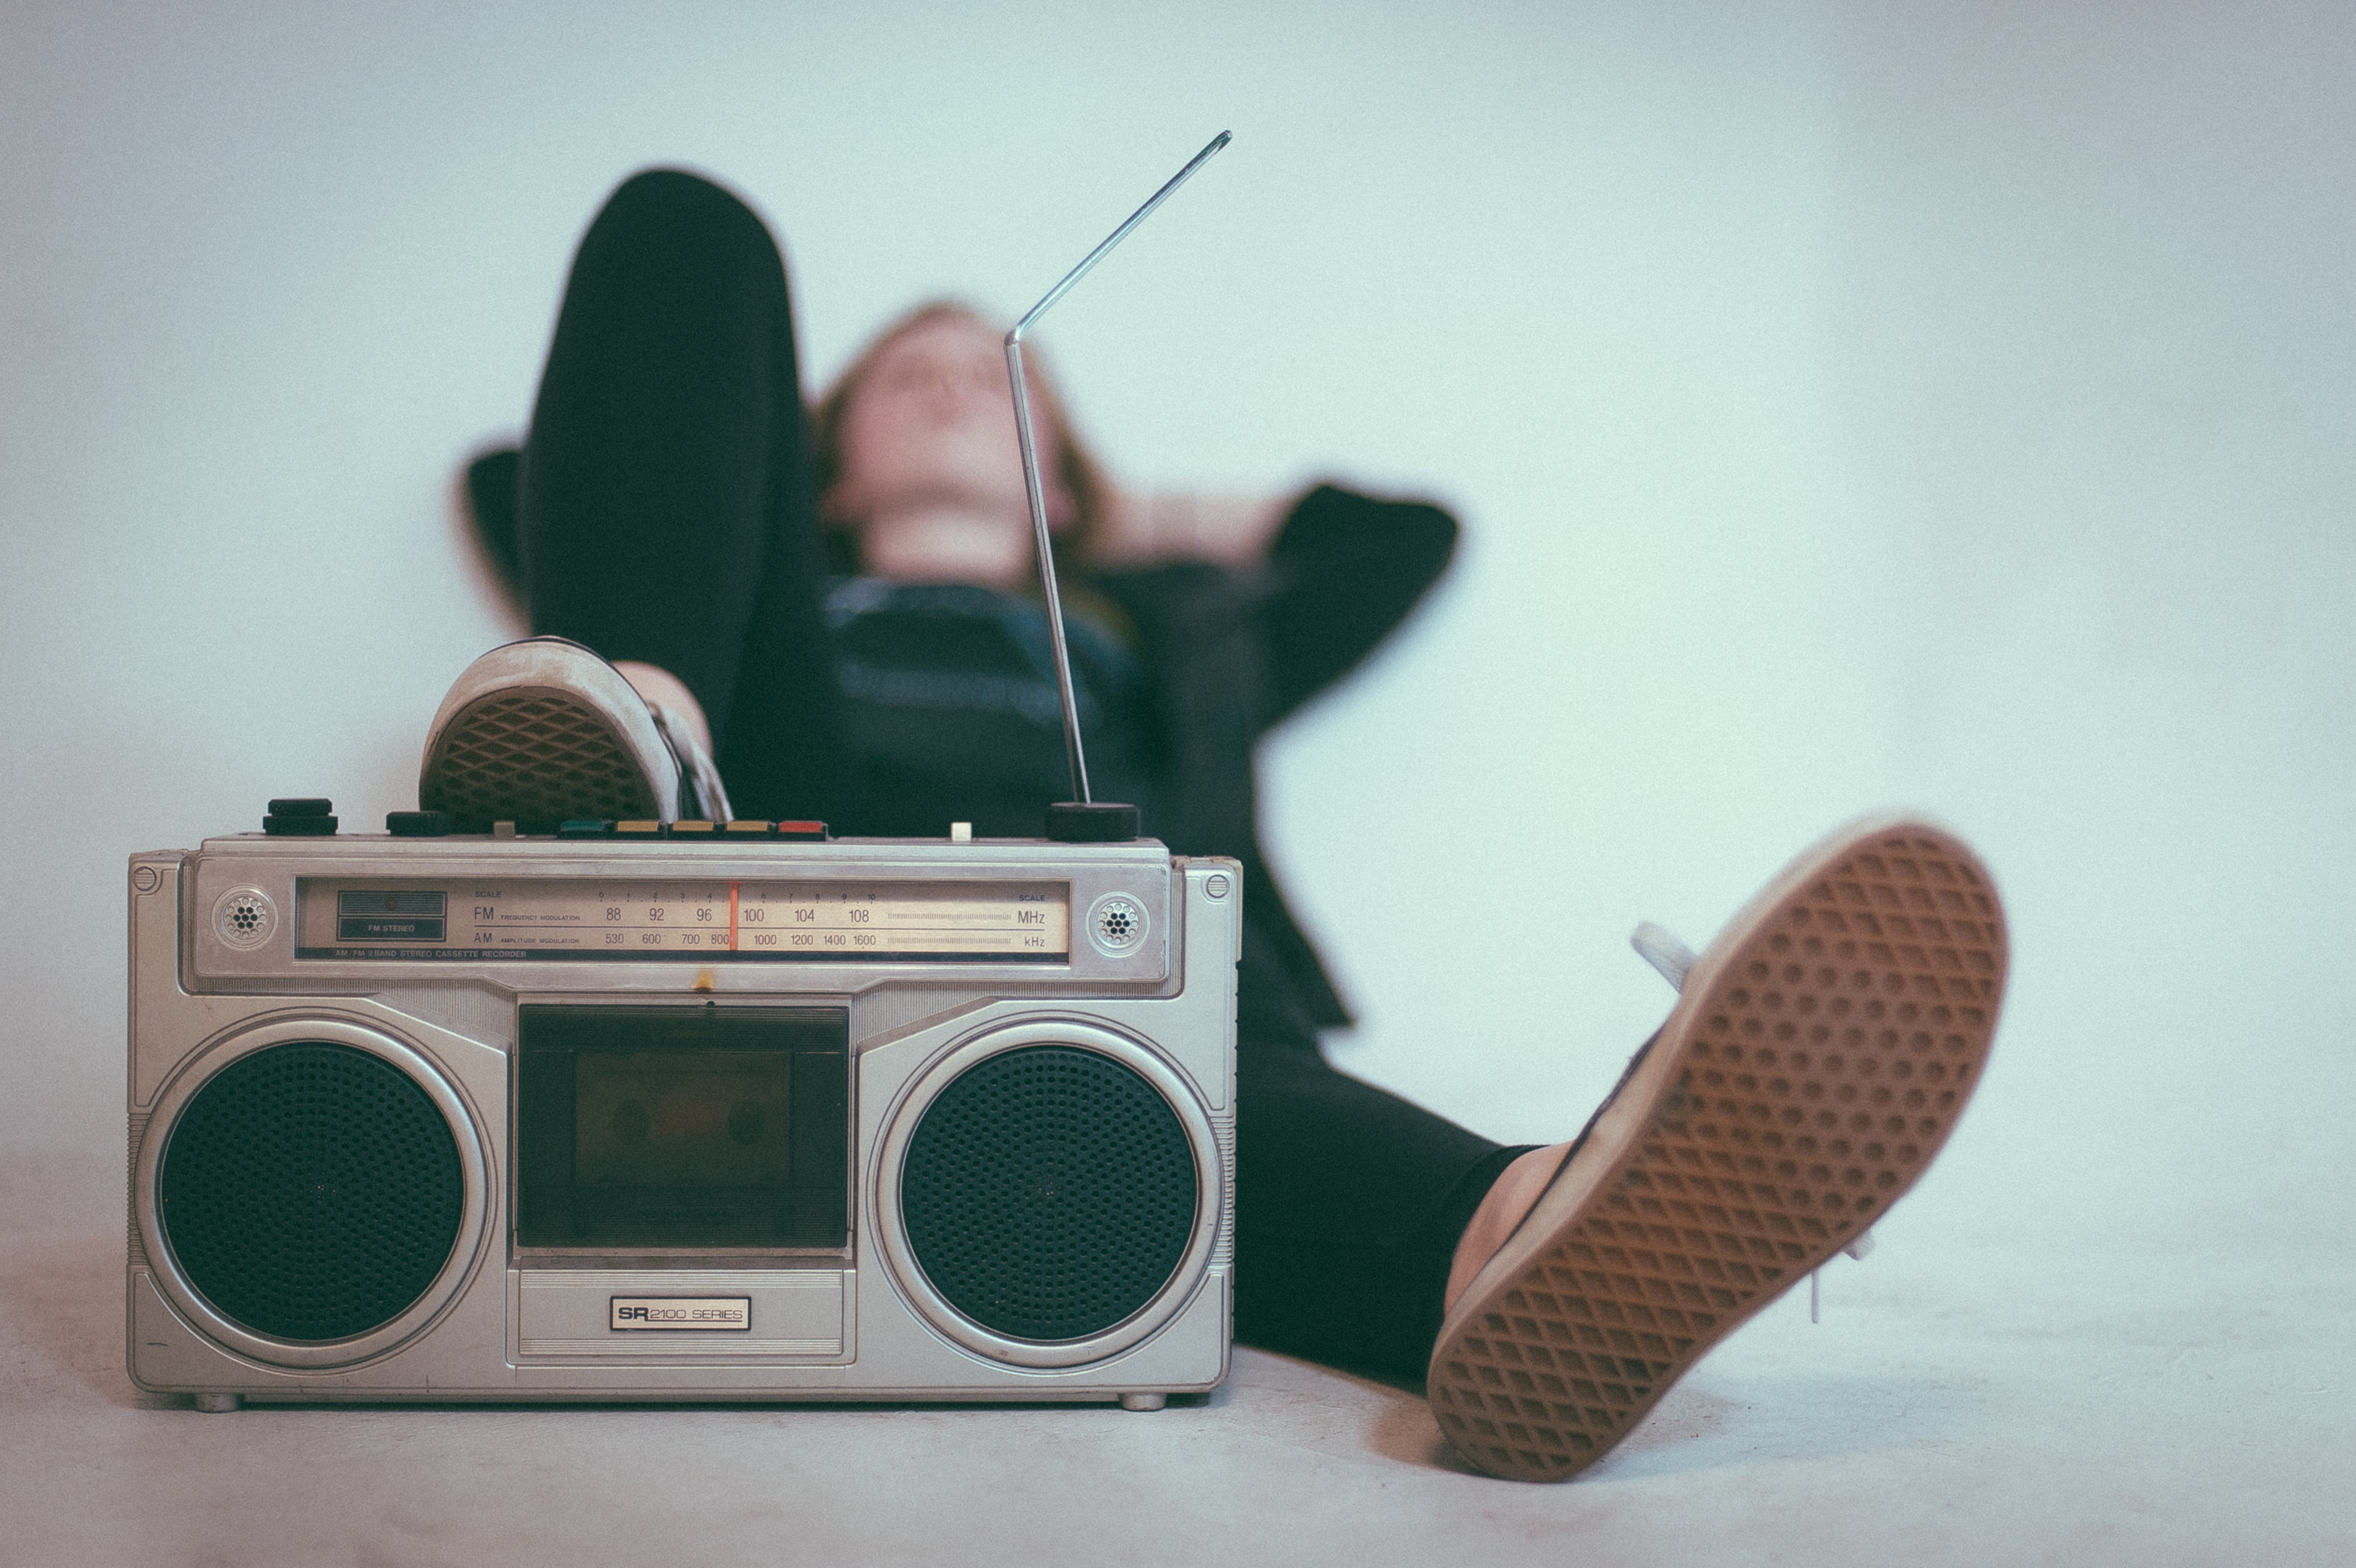
technology, radio, product, electronics, communication device, portable media player, stereophonic sound